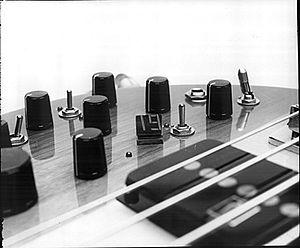
Vigier est une marque française spécialisée dans les guitares et basses électriques haut de gamme. La société a été créée en 1980 par Patrice Vigier et produit ses instruments à Grigny dans le département de l’Essonne. La marque est connue pour ses méthodes rigoureuses de fabrication et de contrôle et ses innovations technologiques. En plus de la fabrication, Vigier est actif dans l'importation et la distribution d'instruments de musique, d'amplificateurs et d'accessoires de marque à travers son département High Tech Distribution.